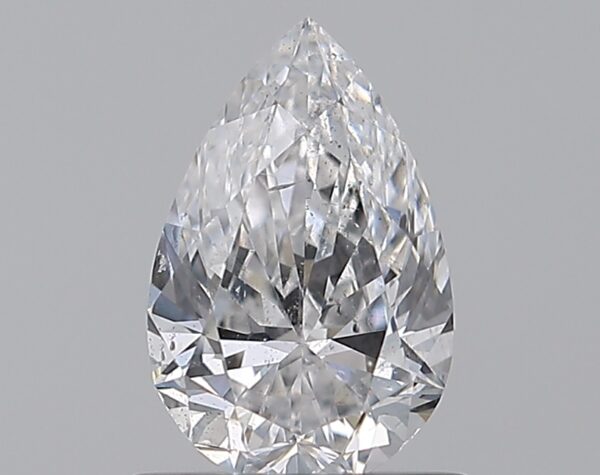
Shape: pear
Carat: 0.7
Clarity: SI2
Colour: D
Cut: EX
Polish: VG
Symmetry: VG
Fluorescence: N
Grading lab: GIA
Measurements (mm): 7.69 x 4.98 x 3.06